Types of Zionism

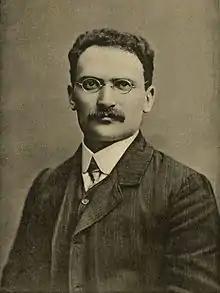
Dov Ber Borochov, one of the leaders of Labor Zionism

Led by socialists Nachman Syrkin, Haim Arlosoroff, and Berl Katznelson and Marxist Ber Borochov, Labor or socialist Zionists desired to establish an agricultural society not on the basis of a bourgeois capitalist society, but rather on the basis of equality. Labor or Socialist Zionism was a form of Zionism that also espoused socialist or social democratic politics.